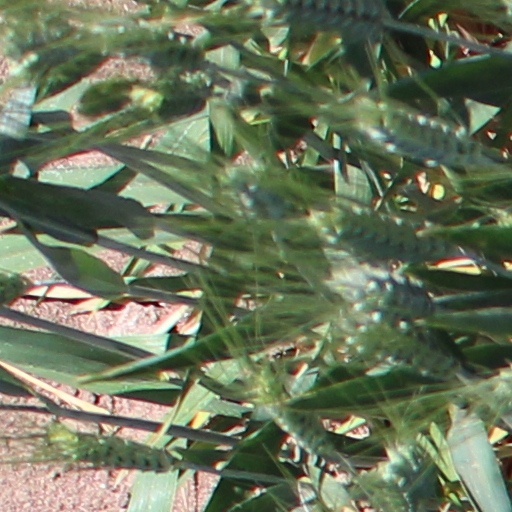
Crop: wheat